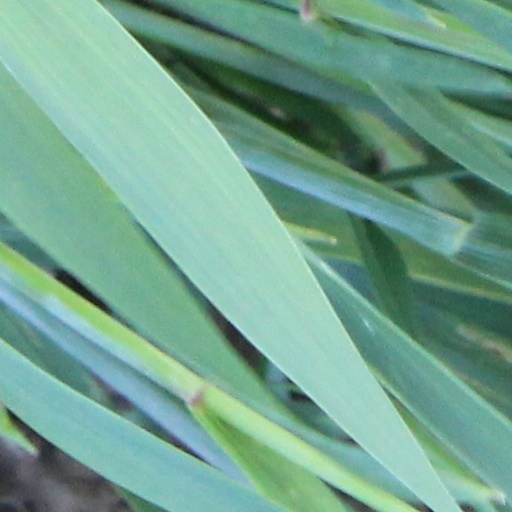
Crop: wheat